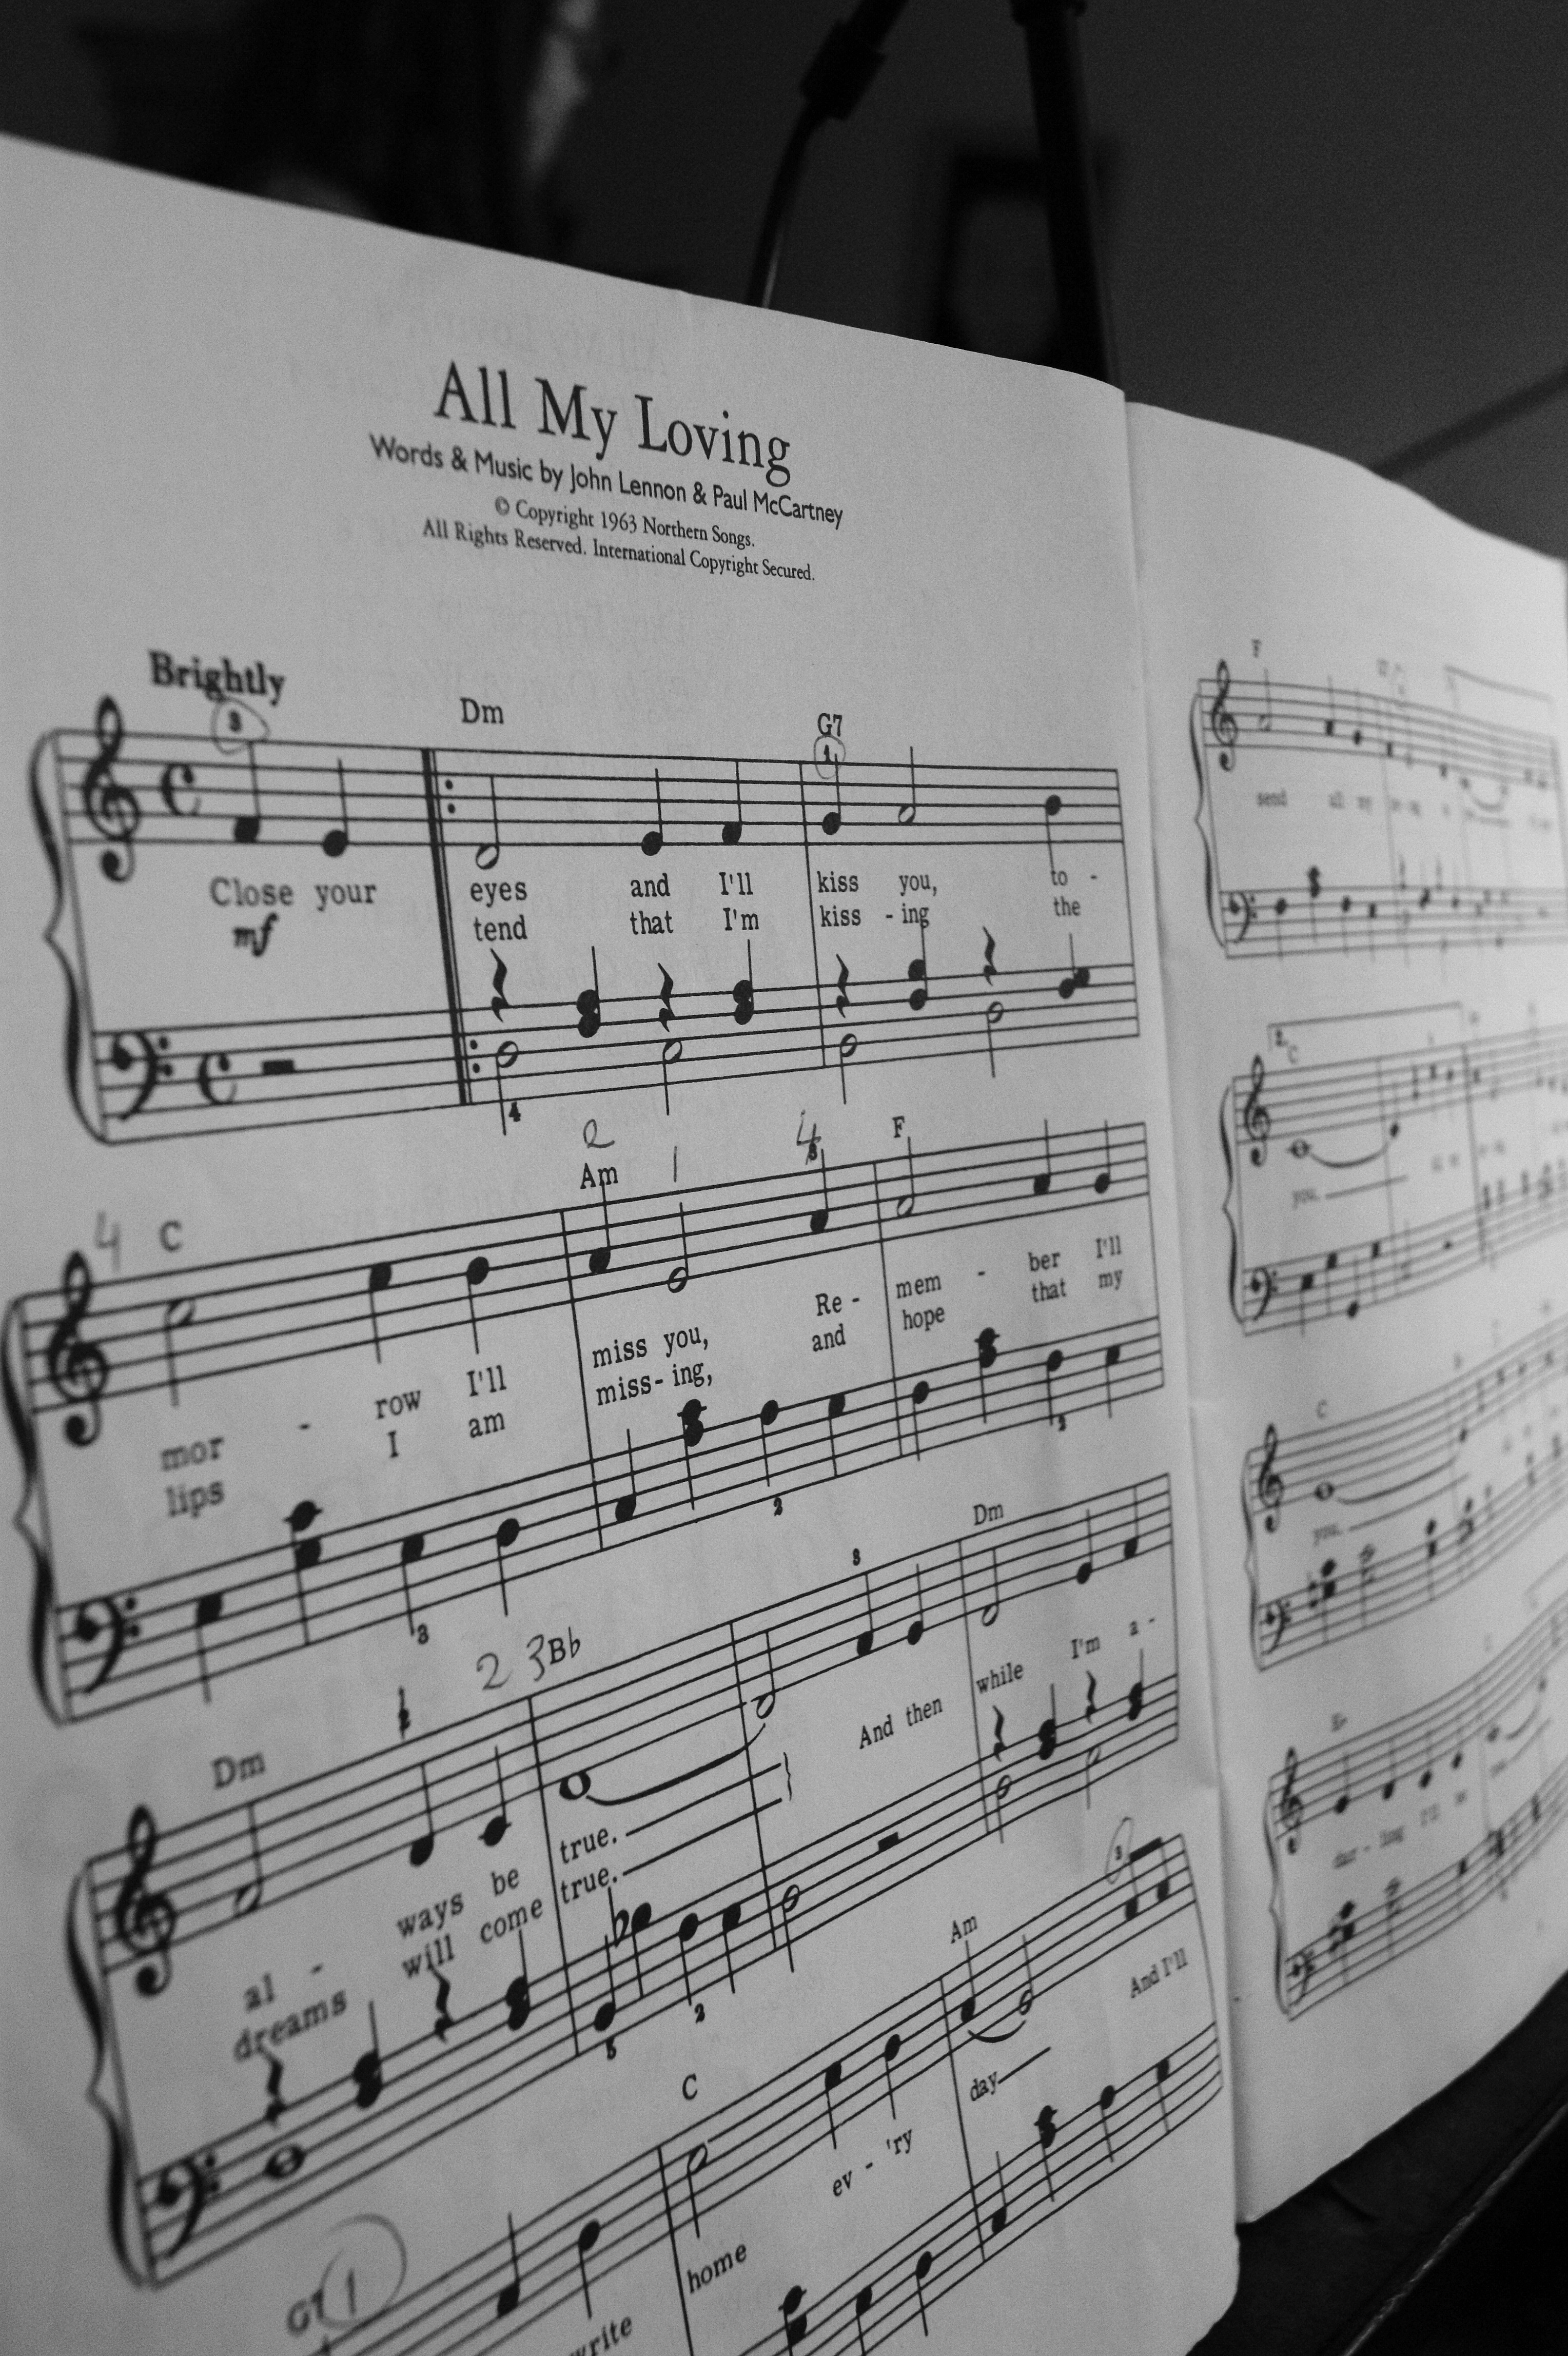
writing, music, black and white, newspaper, love, line, monochrome, sheet music, brand, font, sketch, drawing, text, handwriting, shape, beatles, stave, monochrome photography, fonb treble clef